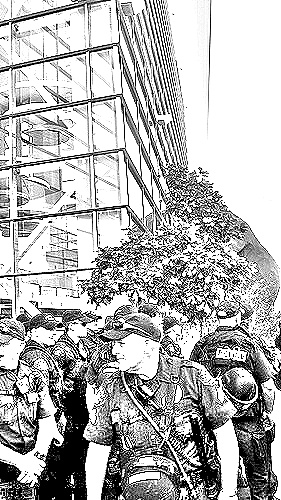
Portrait style: Sketch Portrait